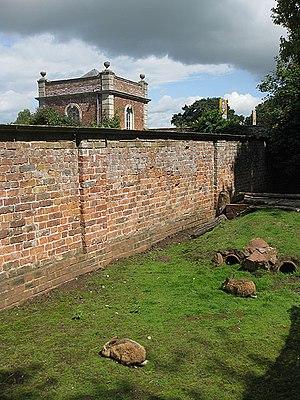
Une garenne est un espace boisé ou herbeux où vivent des lapins sauvages dans un terrier possédant de multiples entrées. Ce nom désigne aussi dans la tradition un vaste enclos destiné à maintenir en semi-captivité des lapins de garenne et plus tard des lapins domestiques.